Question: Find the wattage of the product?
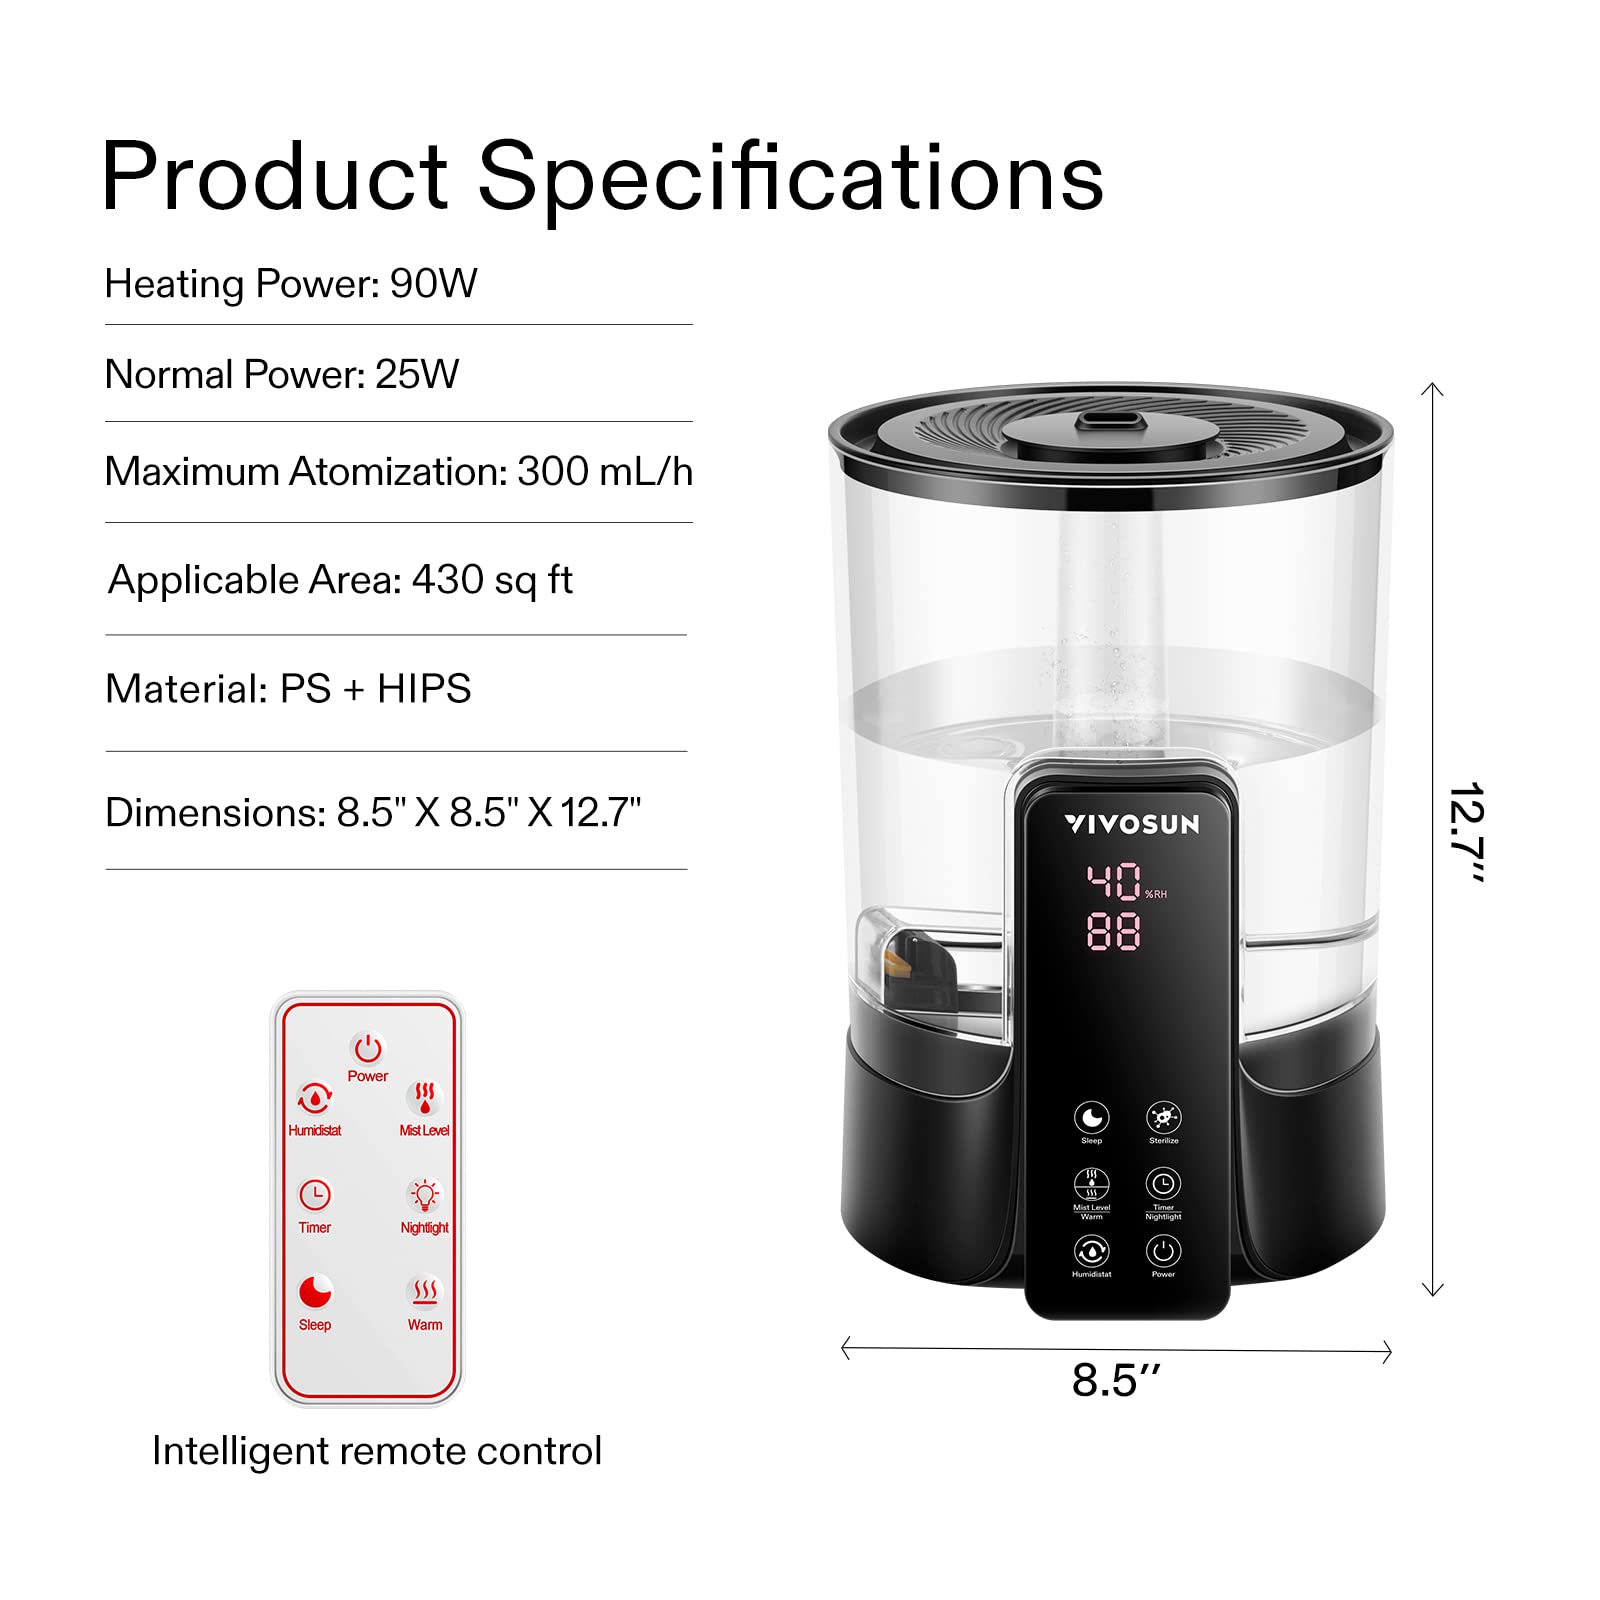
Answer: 90.0 watt